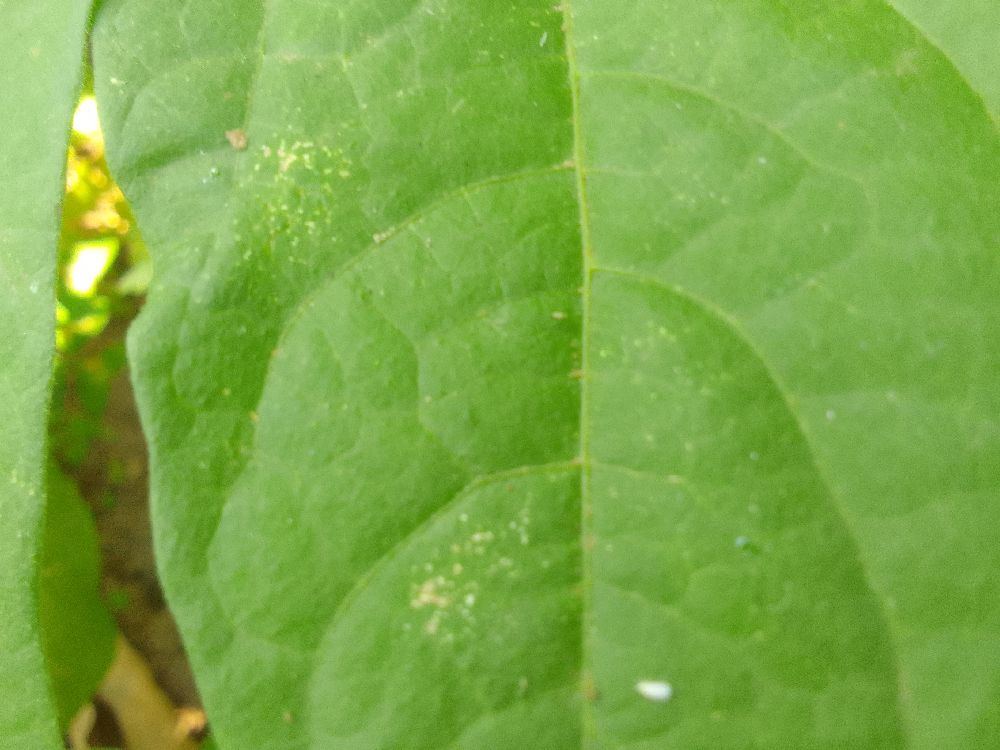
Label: healthy